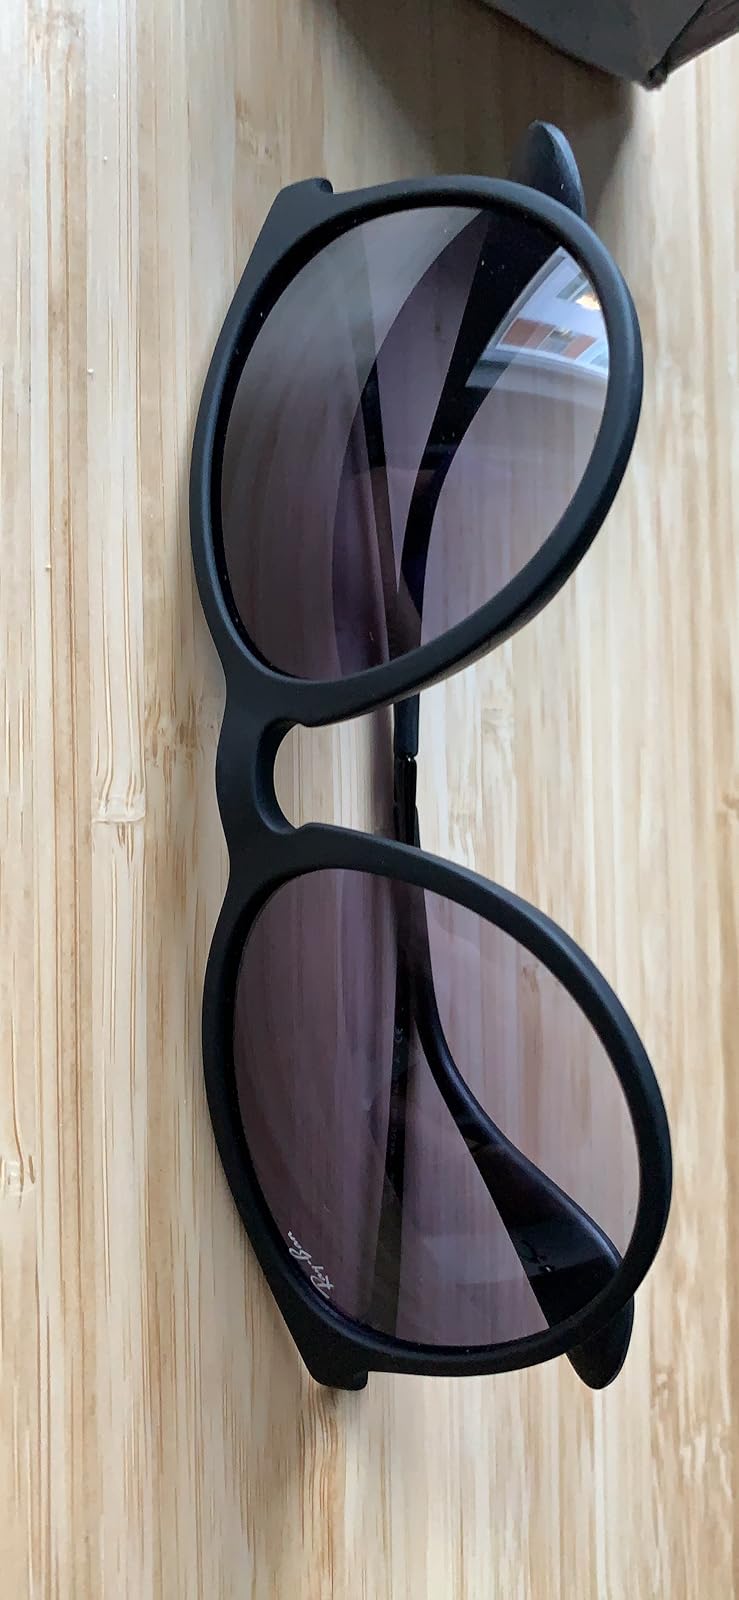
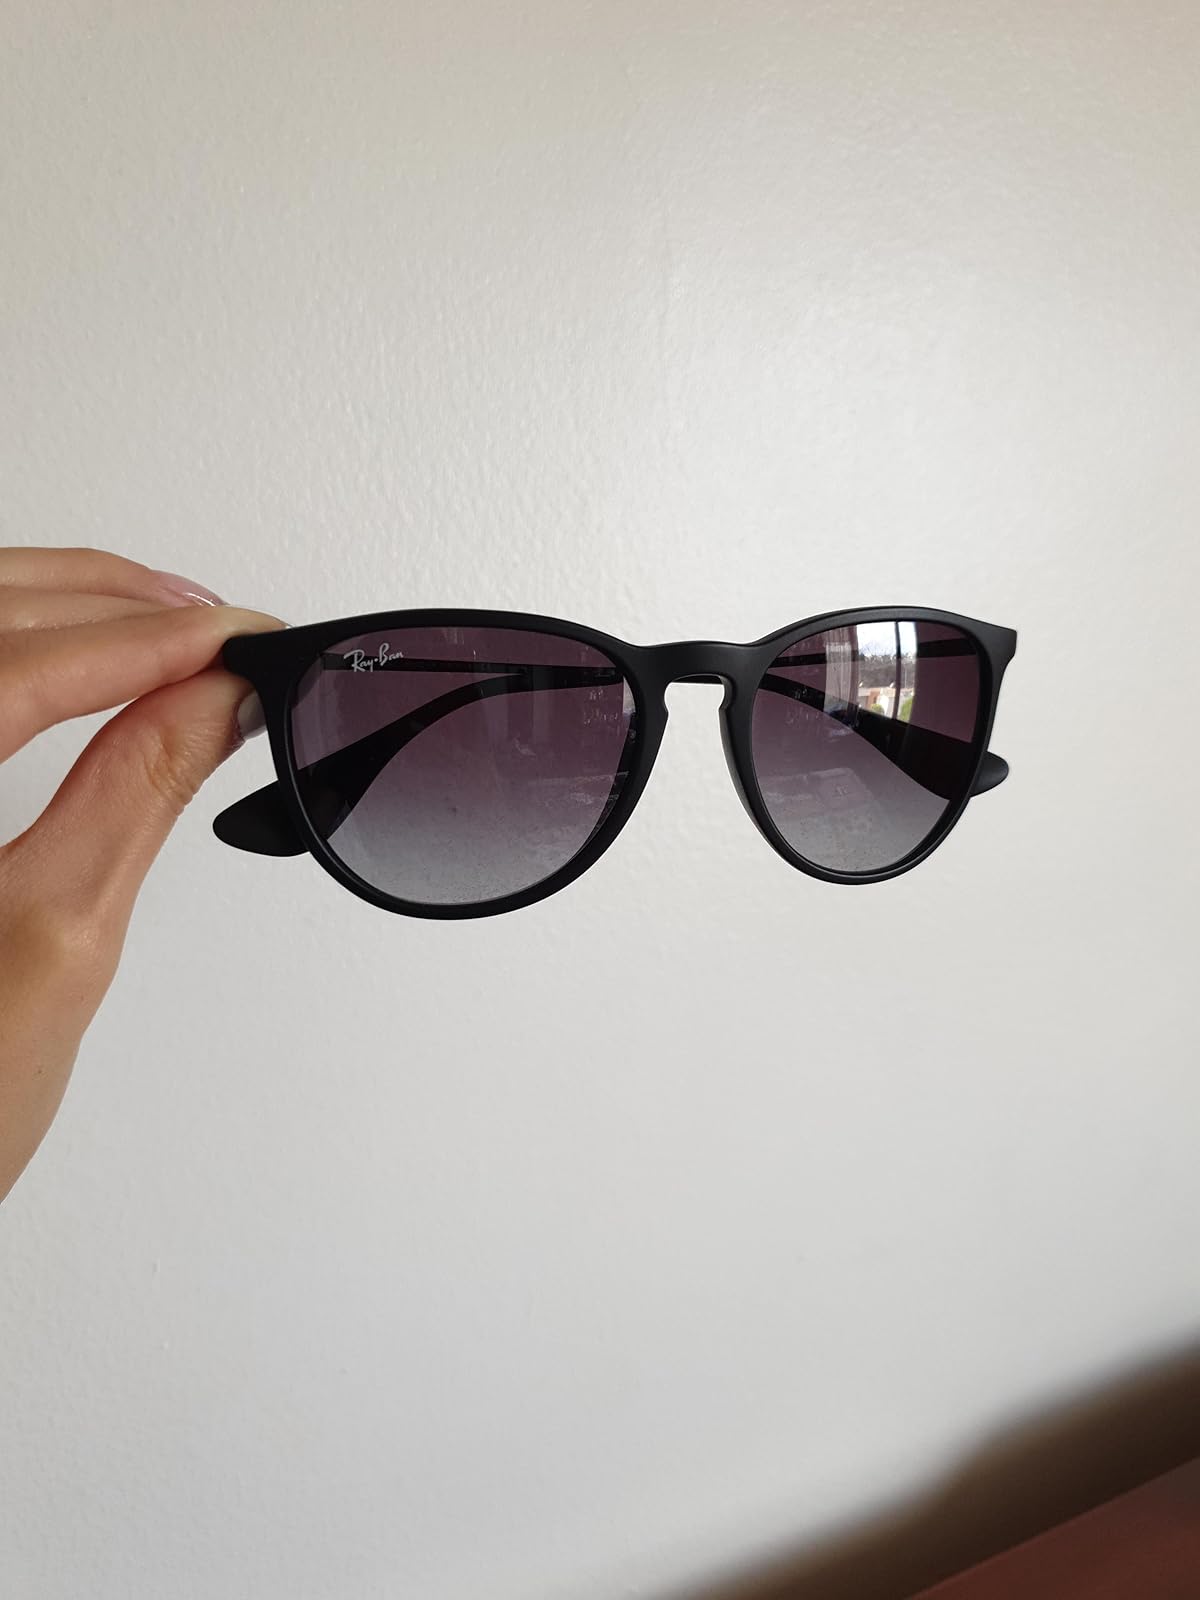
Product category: accessories_sunglasses
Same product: yes